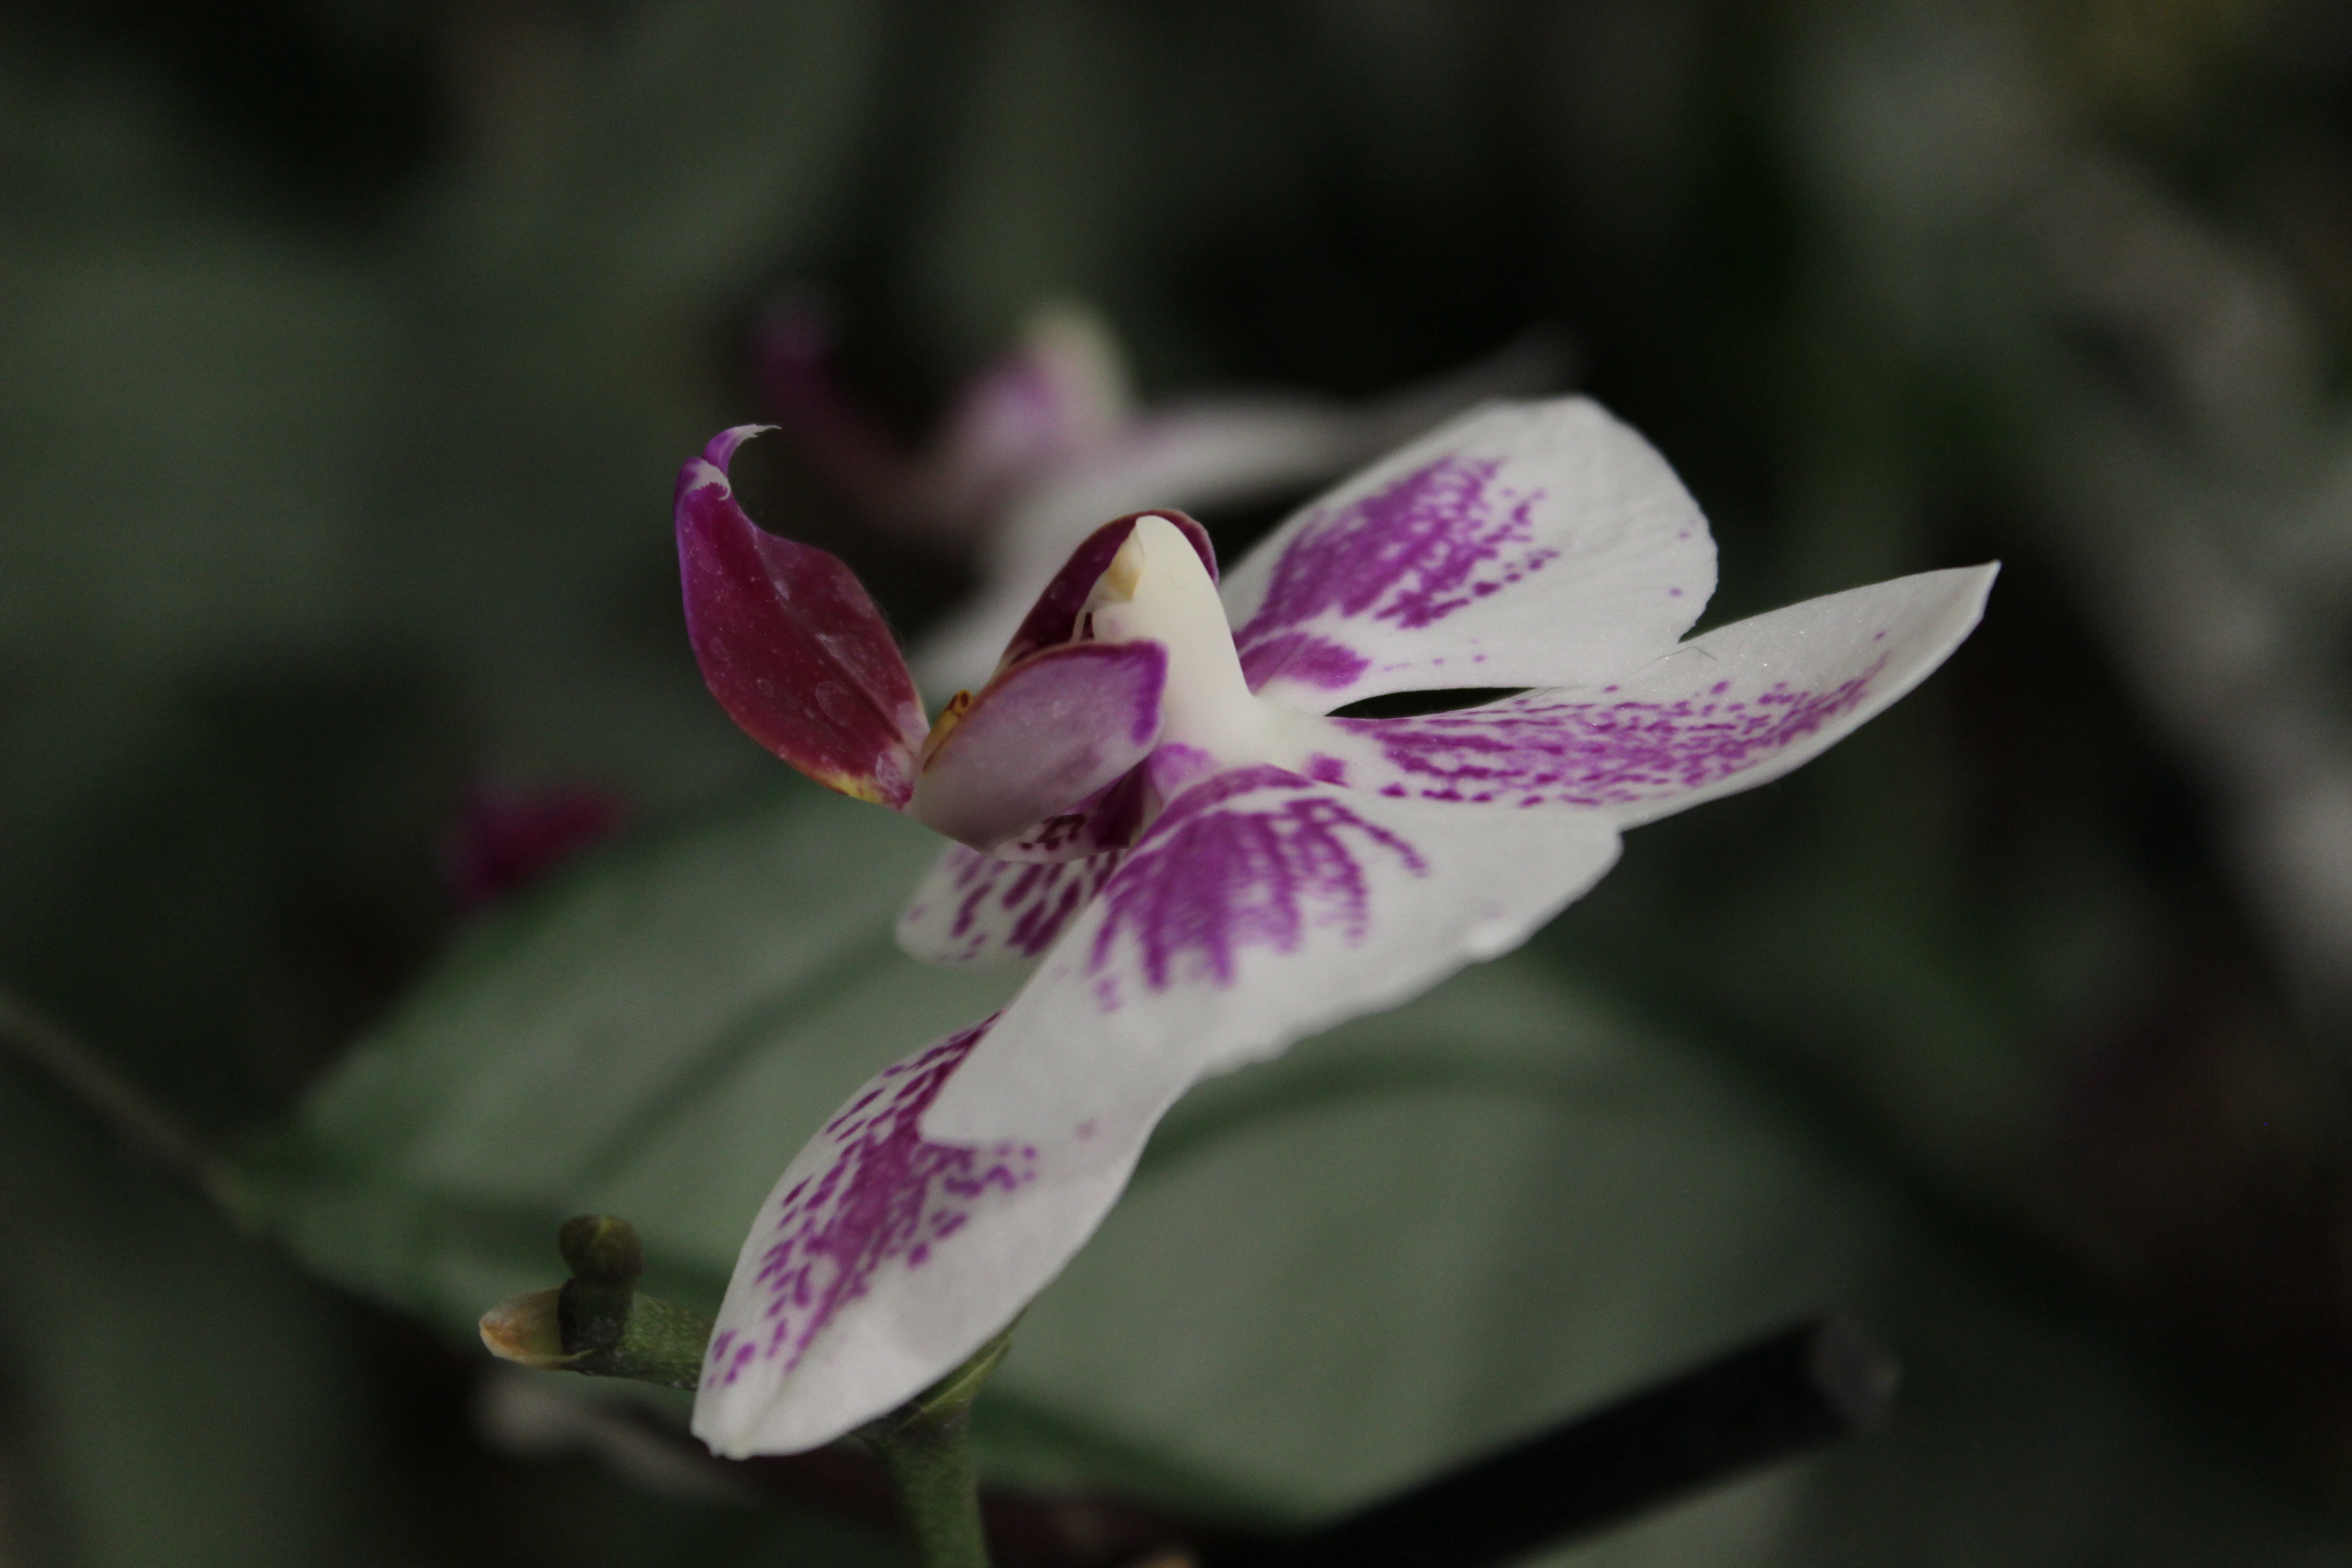
blossom, plant, flower, petal, botany, flora, orchid, close up, macro photography, flowering plant, land plant